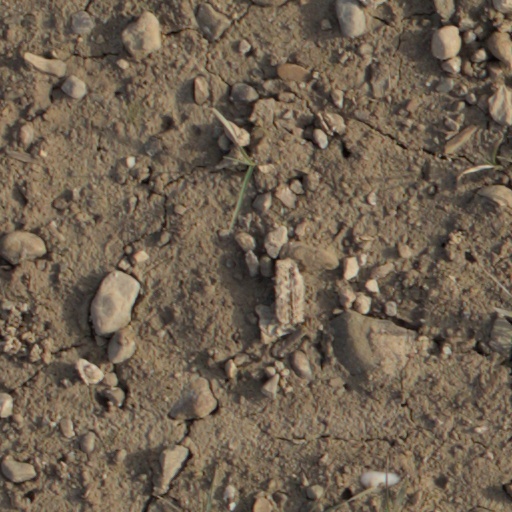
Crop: wheat